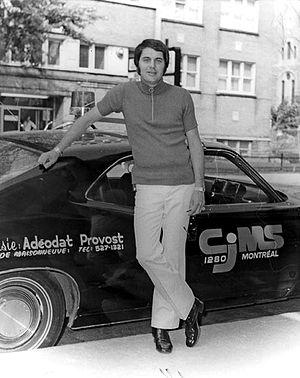
Claude Poirier est un négociateur lors de prises d'otages et d'enlèvements, ainsi qu'un chroniqueur judiciaire québécois né le 26 octobre 1938 à Montréal.